Map seed

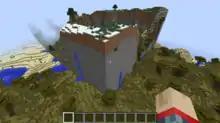
The effect of loading a map originally generated in "Minecraft" 1.6.4 in "Minecraft" 1.7.2. The map seed is unchanged, but the map generation algorithm has changed, leading to a discontinuity where new chunks are created beside old chunks.

The map seed only has meaning in the context of the algorithm used to generate the map (often based on Perlin noise). So if the map generation algorithm changes, the map generated by a given seed will also change. Such changes are particularly obvious in "Minecraft", where they are handled (or rather, not handled) by simply generating any newly explored chunks of an existing map using the new algorithm, leading to obvious and jarring discontinuities after upgrading.